Efraim Karsh

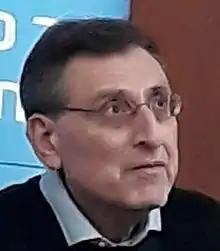

Efraim Karsh (born 6 September 1953) is an Israeli and British historian who is the founding director and emeritus professor of Middle East and Mediterranean Studies at King's College London. Since 2013, he has served as professor of political studies at Bar-Ilan University (where he also directs the Begin-Sadat Center for Strategic Studies). He is also a principal research fellow and former director of the Middle East Forum, a Philadelphia-based think tank. He is a vocal critic of the New Historians, a group of Israeli scholars who have questioned the traditional Israeli narrative of the Arab–Israeli conflict.